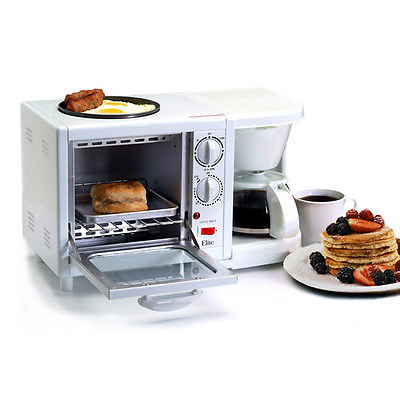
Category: toaster